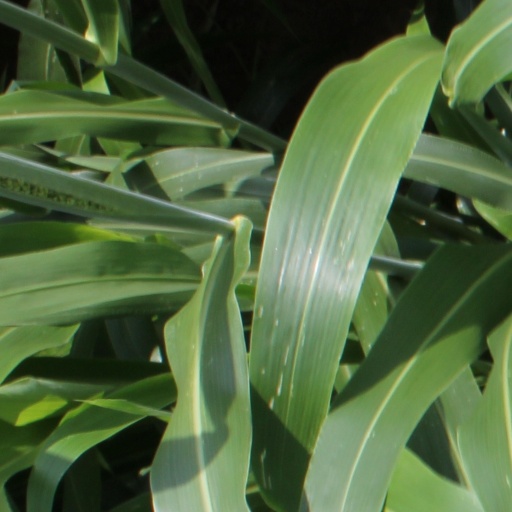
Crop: sorghum